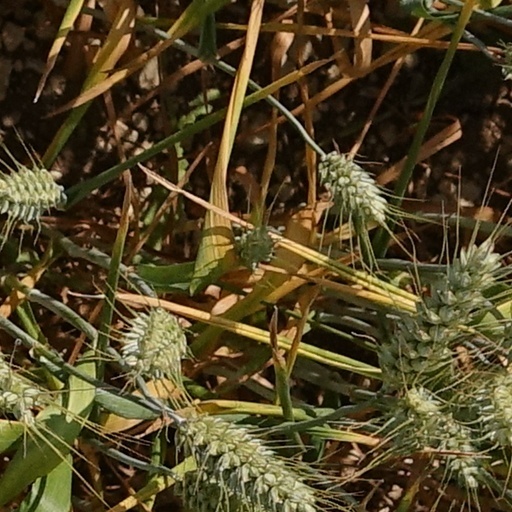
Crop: wheat